World War II casualties of the Soviet Union

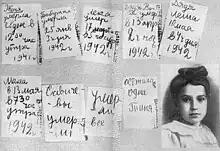
Tanya Savicheva diary

The June 1945 force strength of 12,840,000 included 11,390,600 on active service; 1,046,000 in hospital; and 403,200 in civilian departments.